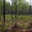
Label: forest